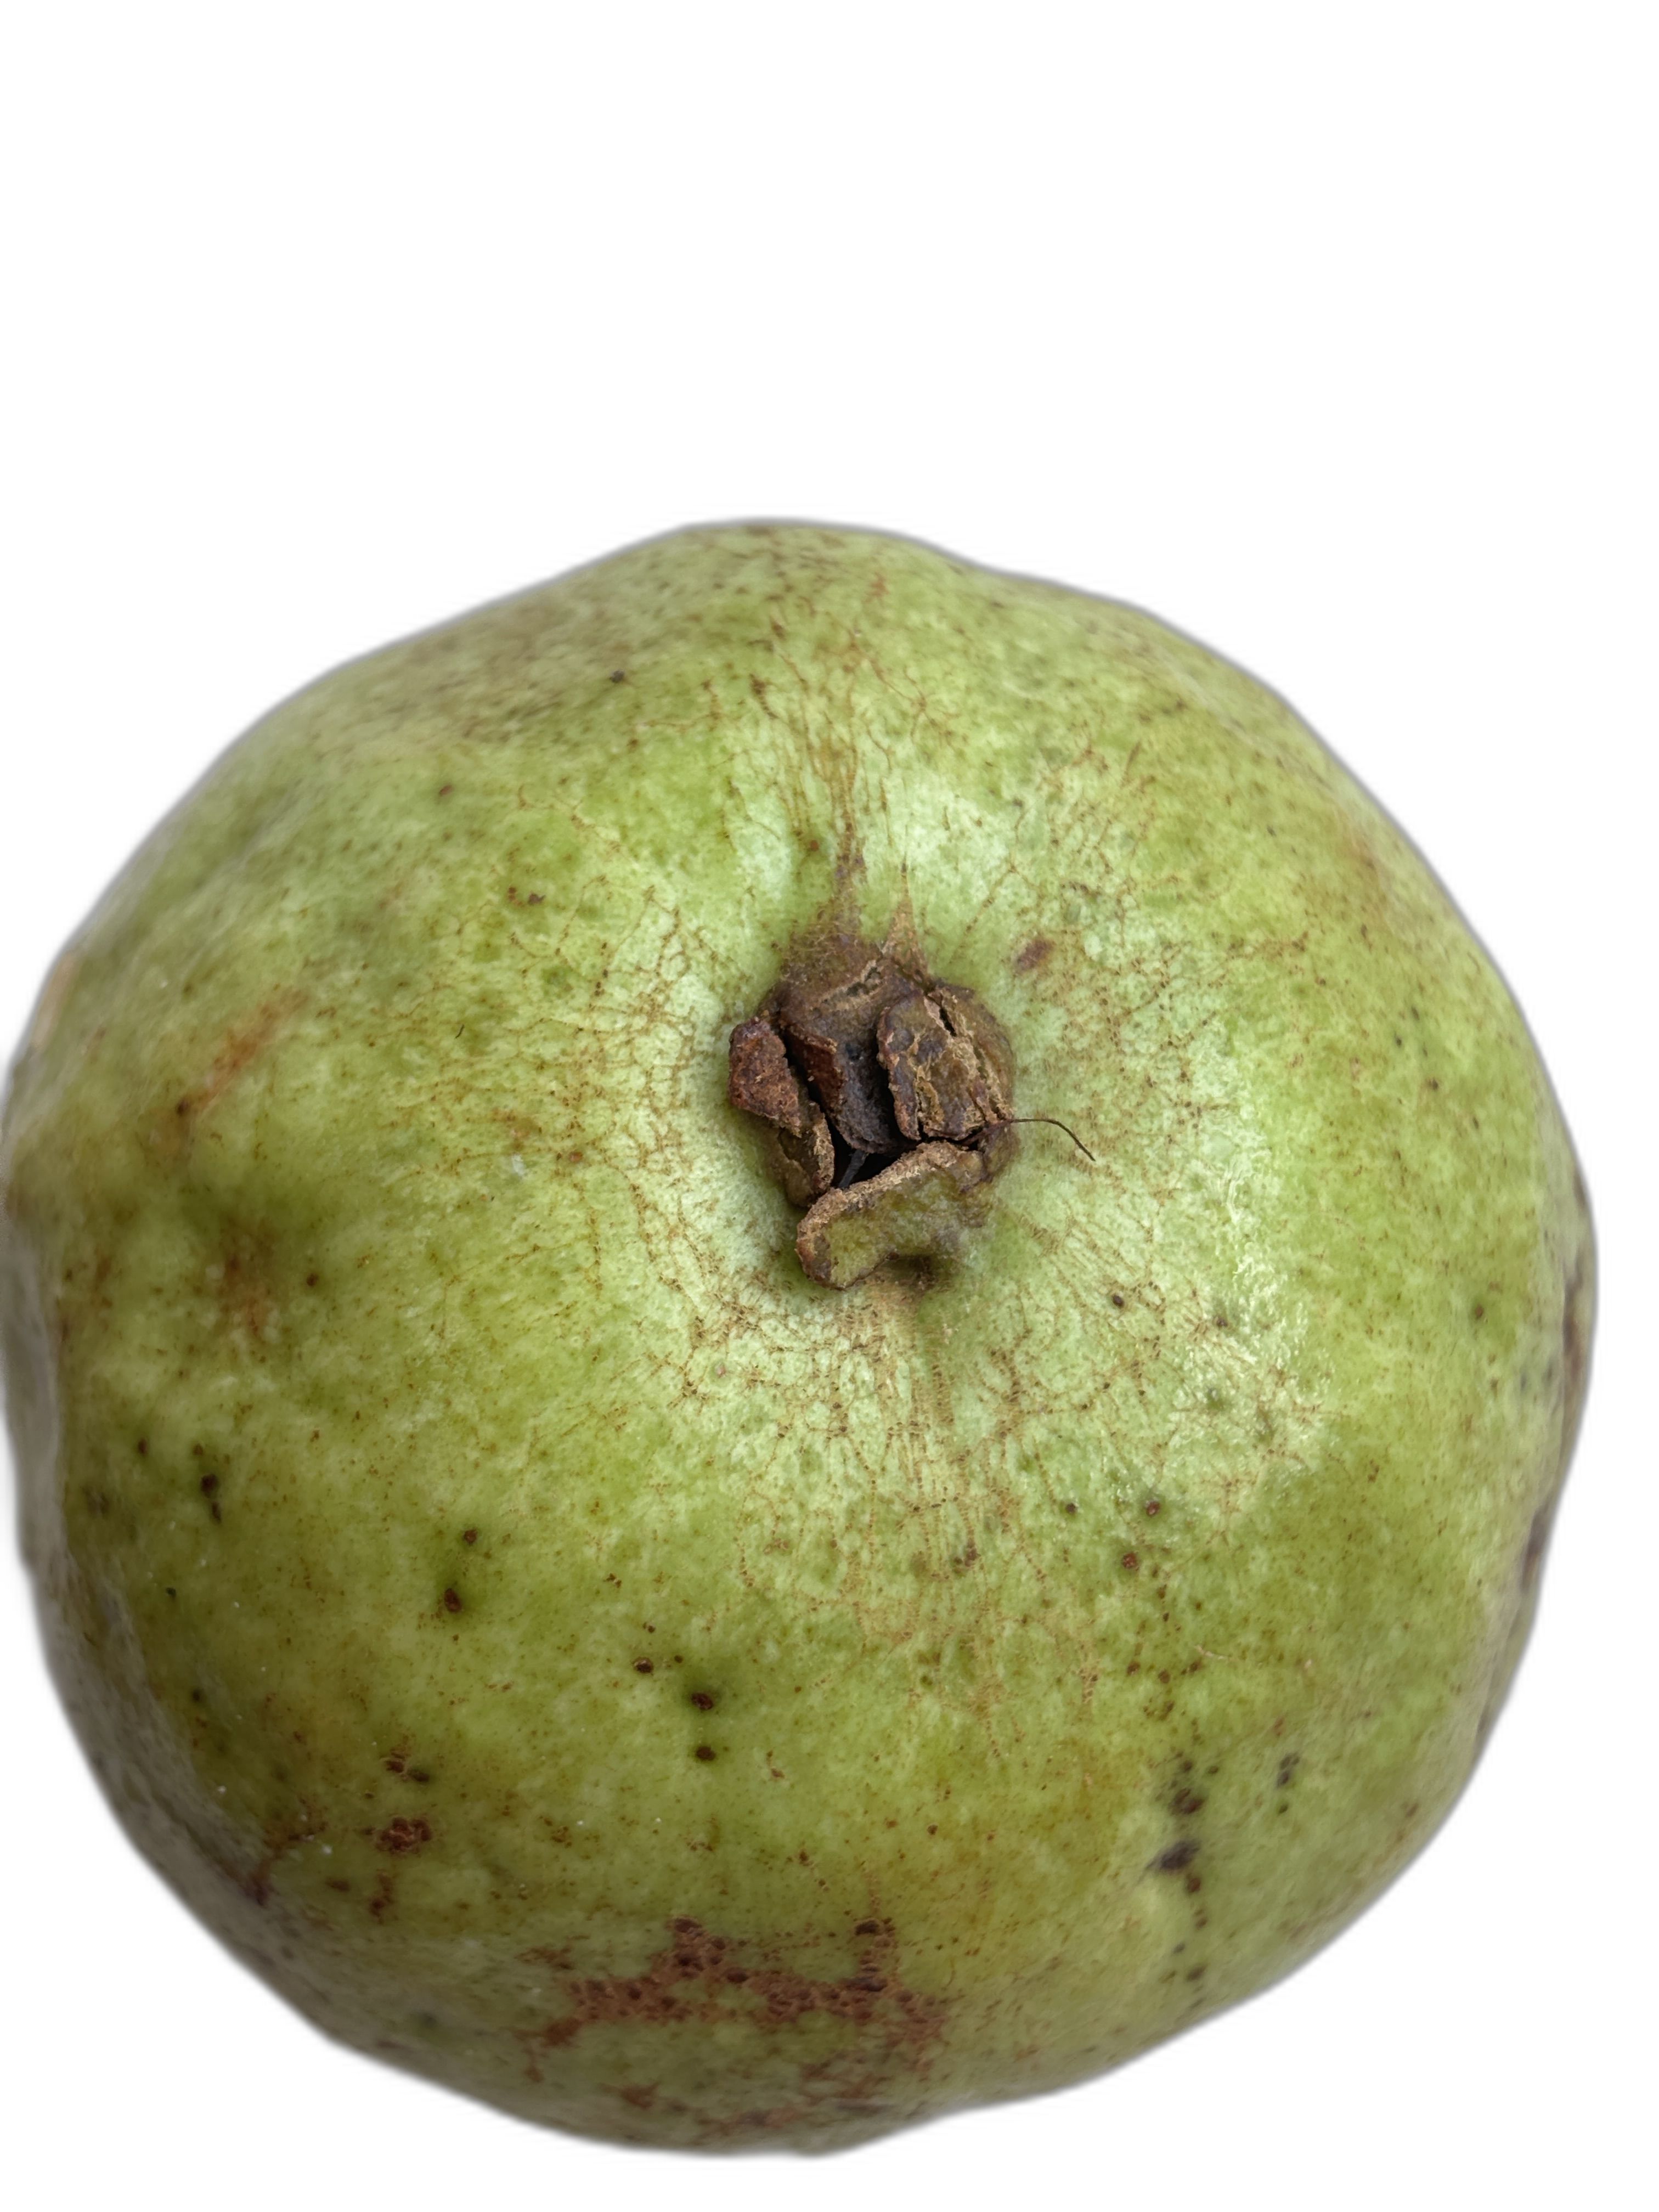
Plant part: fruit
Disease: Scab